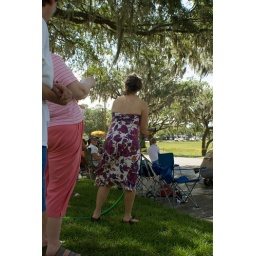
the folks whose house we sat in front of brought out the hose to aid in the water fight.